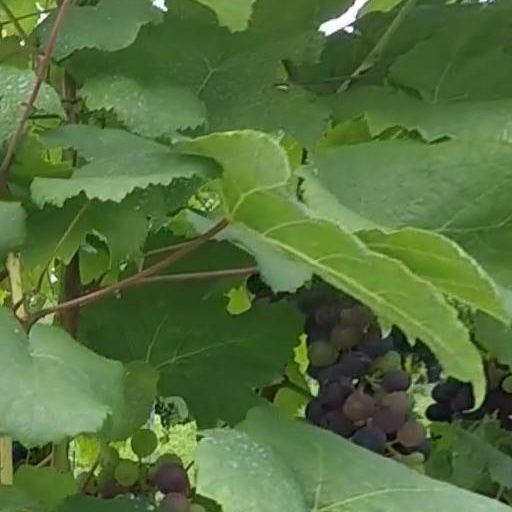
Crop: grape